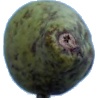
Label: Pear Stone 1